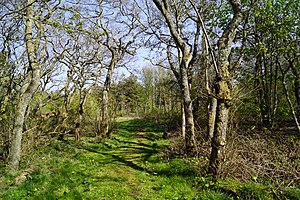
Lodbjerg Klitplantage
Lodbjerg Klitplantage nær Lodbjerg Fyr, set mod øst
Lodbjerg Klitplantage nær Lodbjerg Fyr, set mod øst
Lodbjerg Klitplantage er en ca. 420 ha stor klitplantage nord og vest for Flade- og Ørum Søer vest for Bedsted i Thisted Kommune, Thy. Mod vest og nord, ud mod Vesterhavet, er plantagen omgivet af store hedearealer.